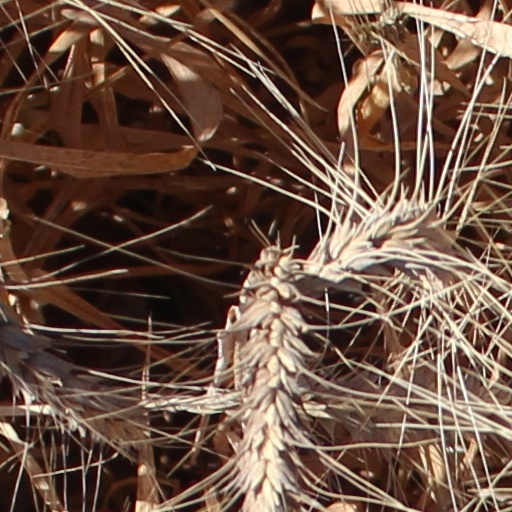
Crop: wheat